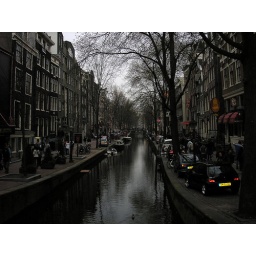
A quite scene as people are out walking along the canal and the red light district in the early evening in Amsterdam